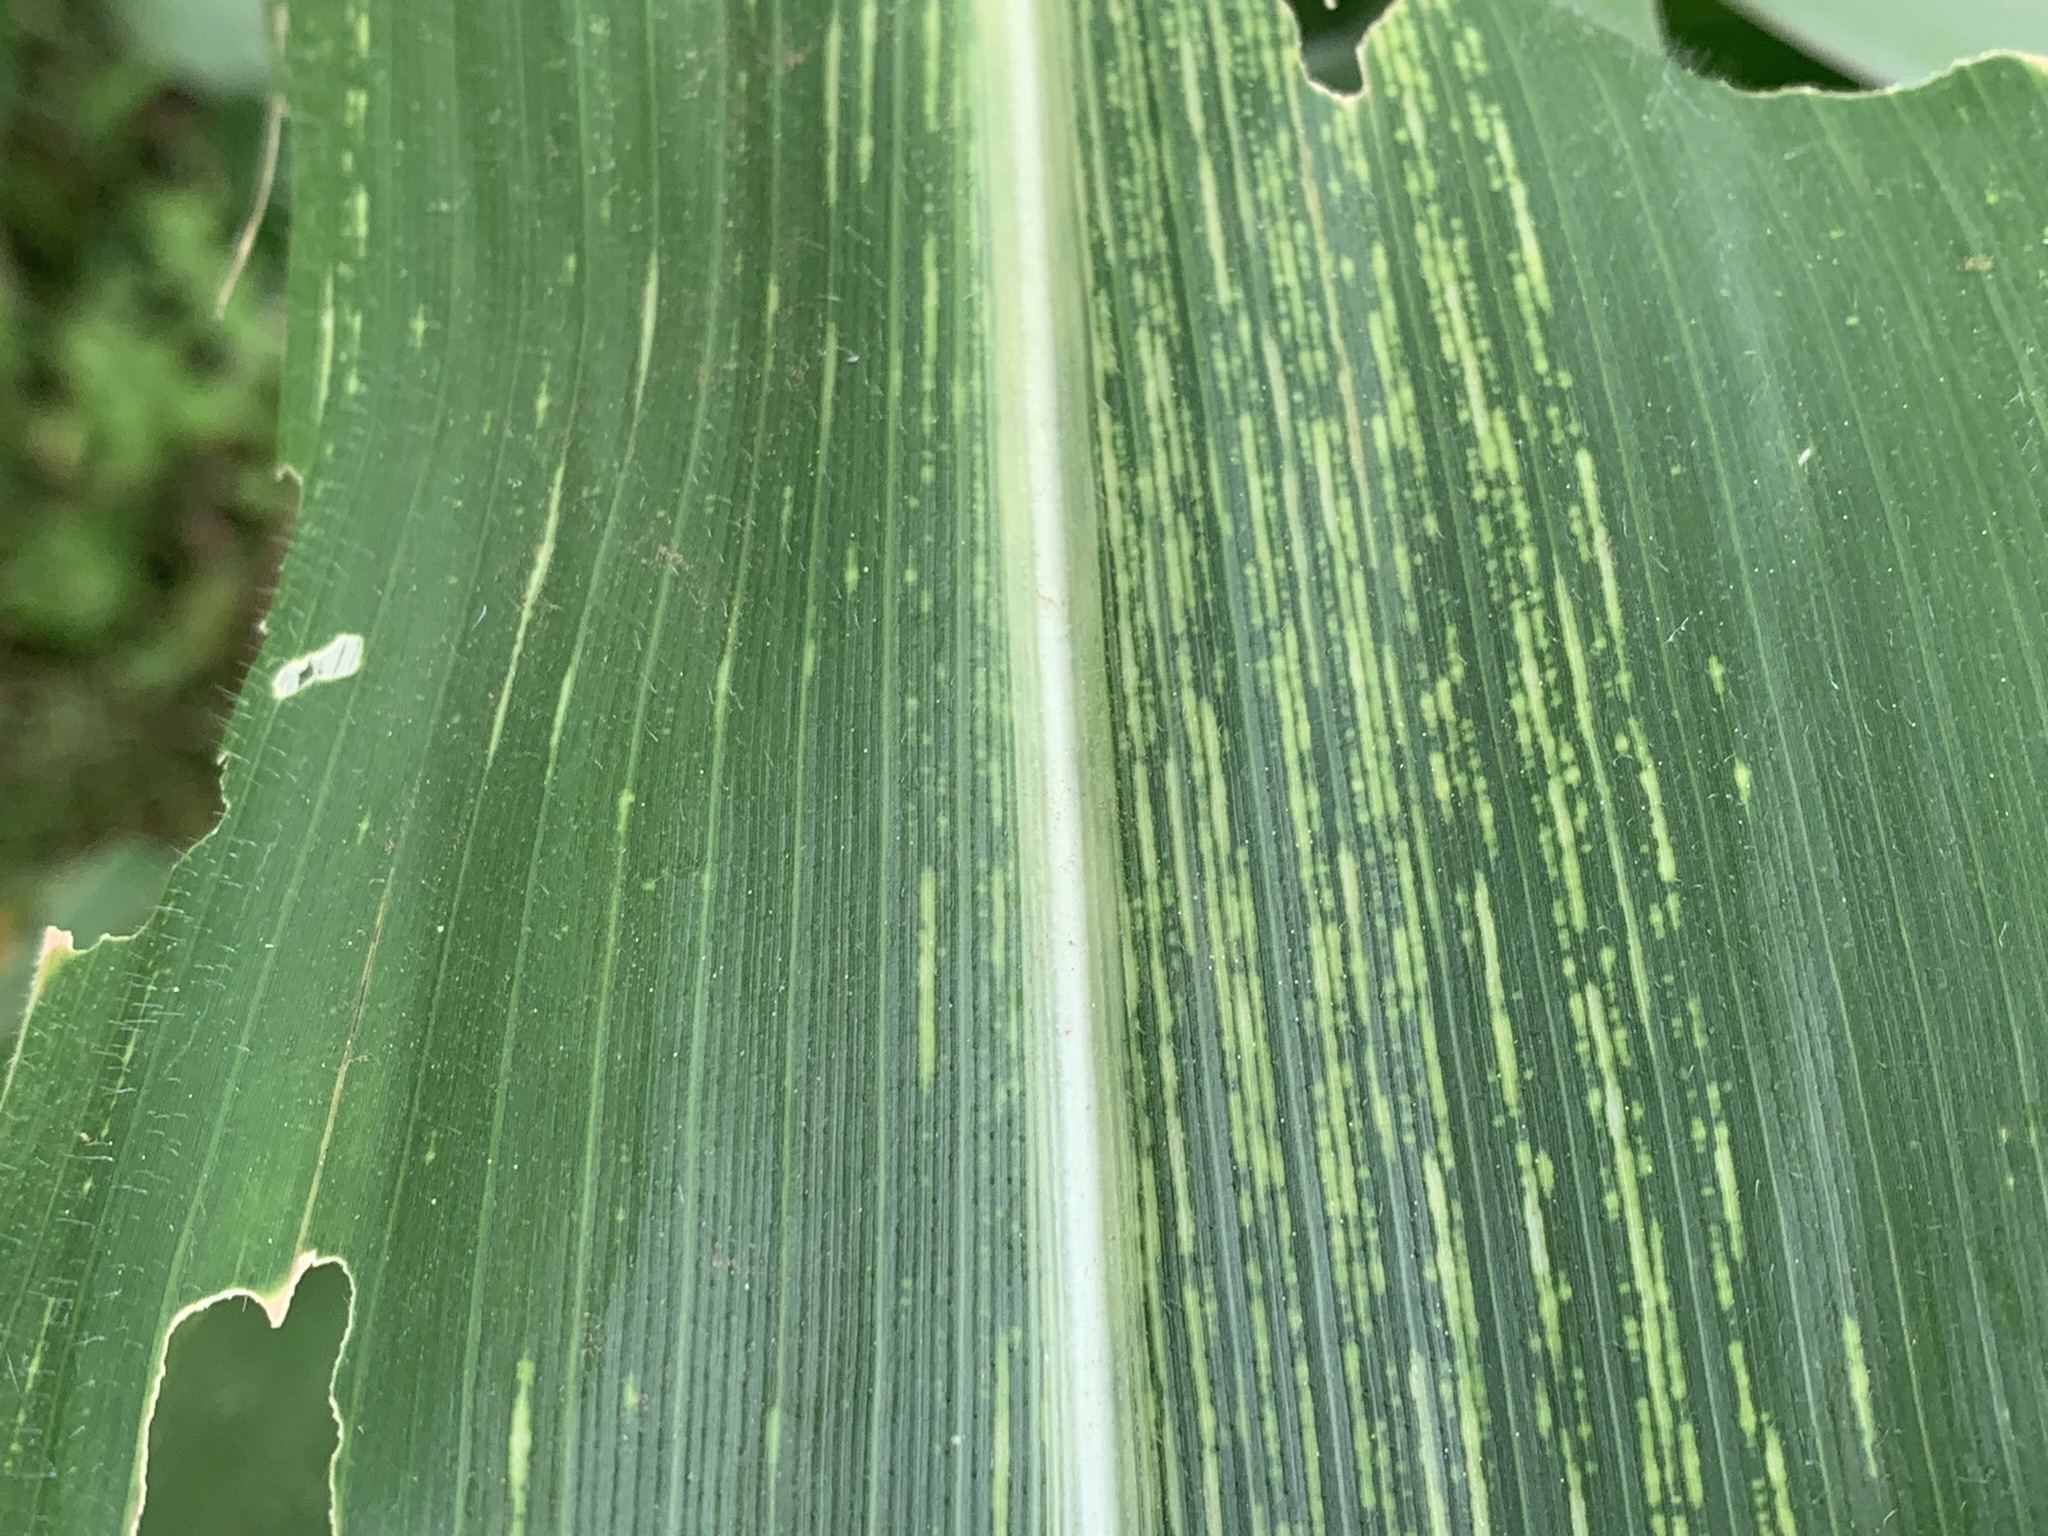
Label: MSV